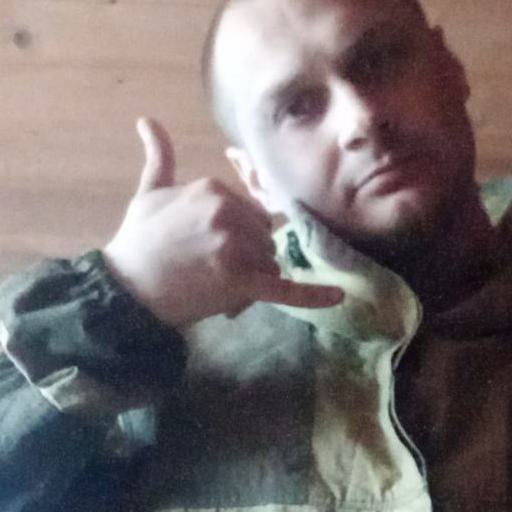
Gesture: call